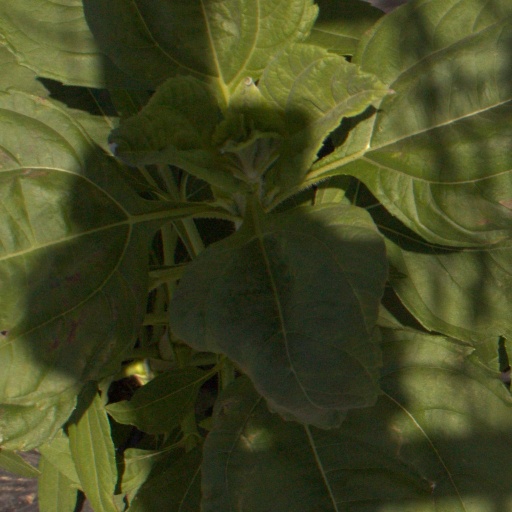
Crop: Jerusalem artichoke